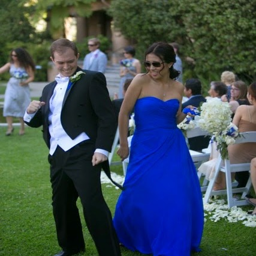
tips for creating an original event